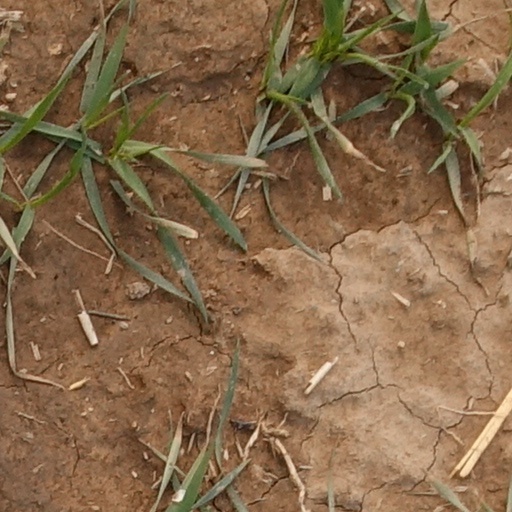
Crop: wheat